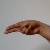
The image shows a hand gesture representing the letter 'H' in Indian Sign Language.